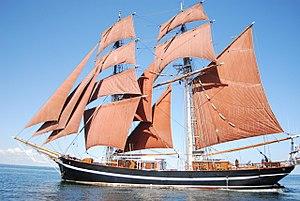
Un brigantin désigne, dans sa définition moderne européenne, un grand-voilier à deux mâts à voiles carrées, proche du brick, sans grand-voile carré sur le grand-mât et dont la plus grande voile est la brigantine.
Le Eye of the Wind est un ancien caboteur allemand de 40 m, deux mâts à voiles et coque acier, construit en 1911. Goélette à hunier dans son gréement d'origine, il est transformé en brigantin, son port d'attache actuel est Jersey dans les.
La brigantine est une voile aurique placée sur le mât arrière. Elle peut être volante ou portée par une bôme avec ou sans corne. La brigantine très répandue sur les vieux gréements est très utile pour la manœuvrabilité du navire.